Megabat

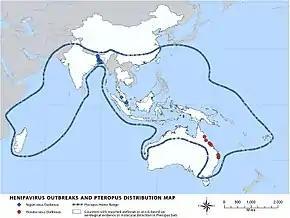
Henipavirus outbreaks overlaid on flying fox distribution map, with Nipah virus as blue icons and Hendra virus as red icons

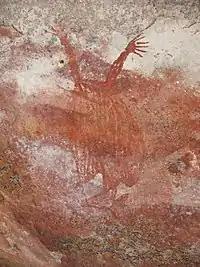
A flying fox depicted in indigenous Australian art

Megabats are the reservoirs of several viruses that can affect humans and cause disease. They can carry filoviruses, including the Ebola virus (EBOV) and "Marburgvirus". The presence of "Marburgvirus", which causes Marburg virus disease, has been confirmed in one species, the Egyptian fruit bat. The disease is rare, but the fatality rate of an outbreak can reach up to 88%. The virus was first recognized after simultaneous outbreaks in the German cities of Marburg and Frankfurt as well as Belgrade, Serbia, in 1967, where 31 people became ill and seven died. The outbreak was traced to laboratory work with vervet monkeys from Uganda. The virus can pass from a bat host to a human (who has usually spent a prolonged period in a mine or cave where Egyptian fruit bats live); from there, it can spread person-to-person through contact with infected bodily fluids, including blood and semen. The United States Centers for Disease Control and Prevention lists a total of 601 confirmed cases of Marburg virus disease from 1967 to 2014, of which 373 people died (62% overall mortality).